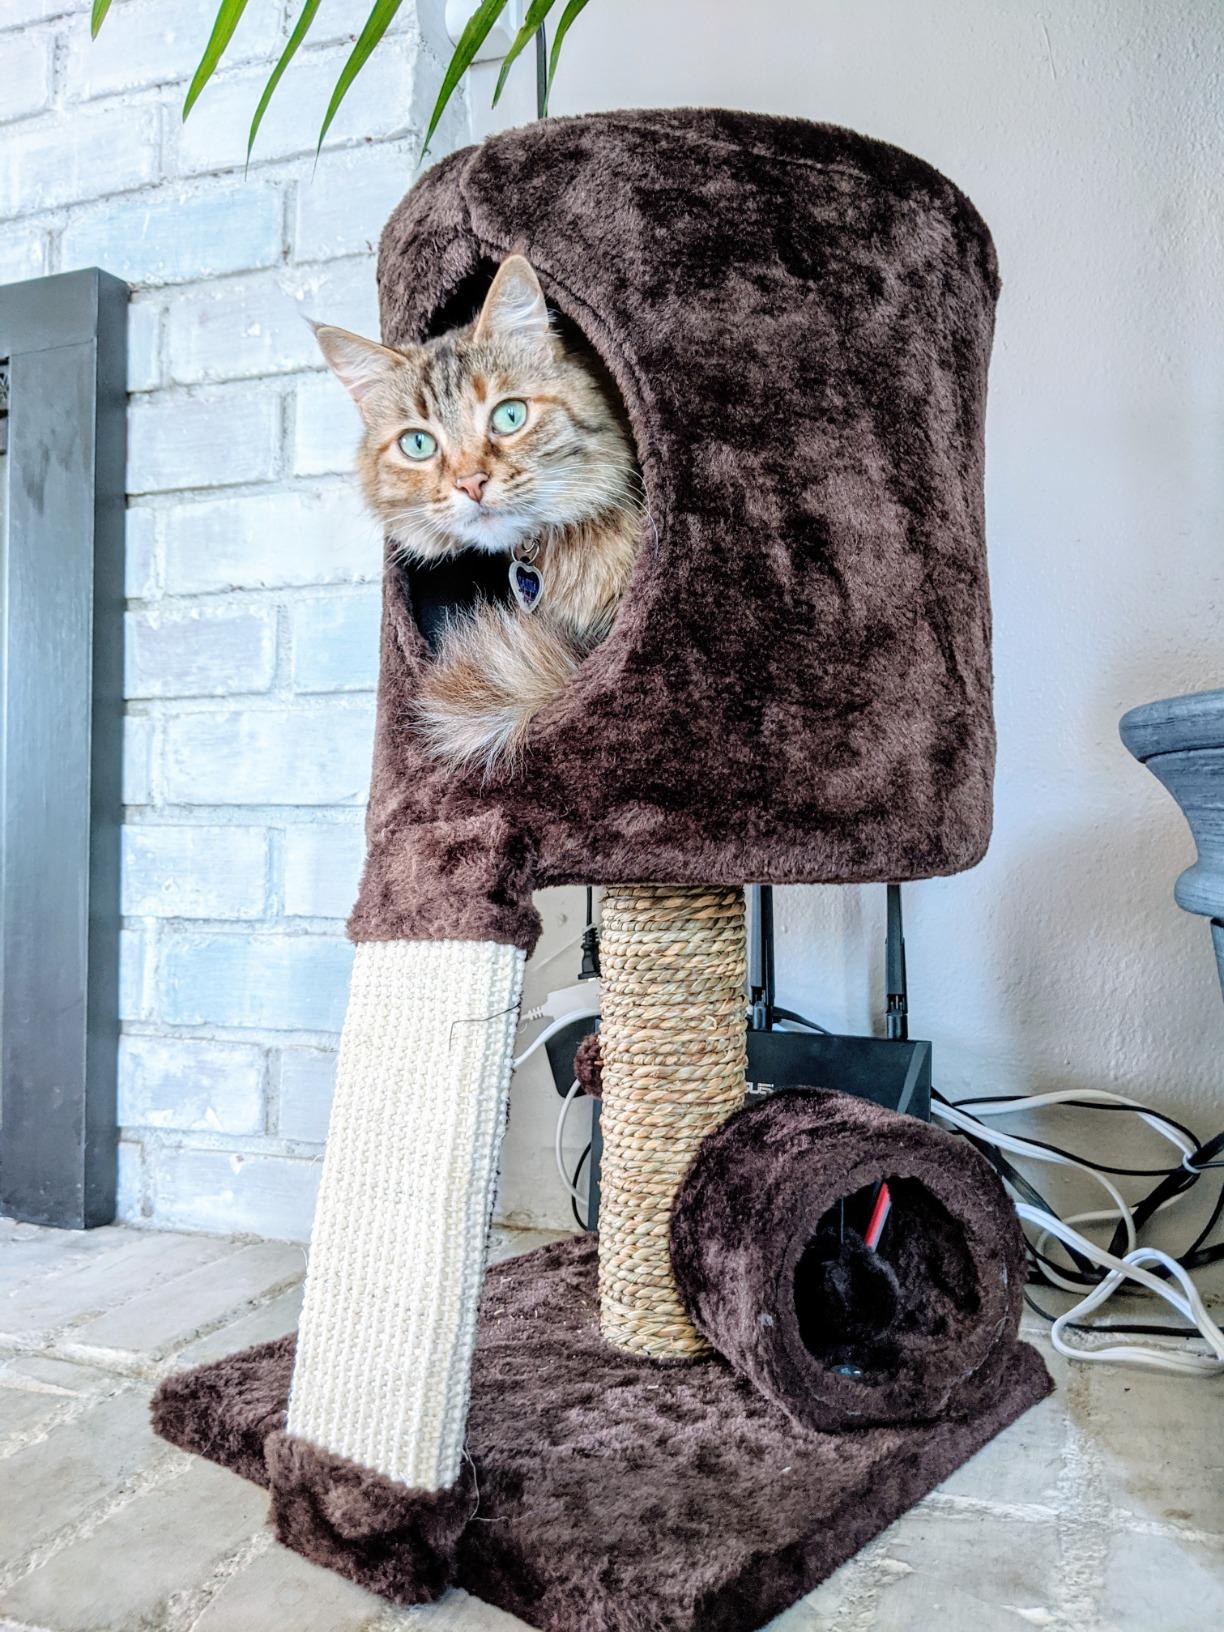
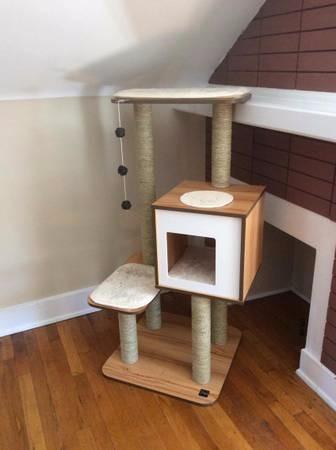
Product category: items_cat tree
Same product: no